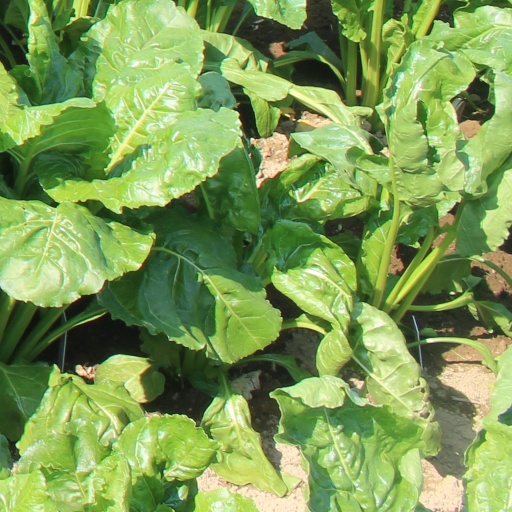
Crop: sugar beet